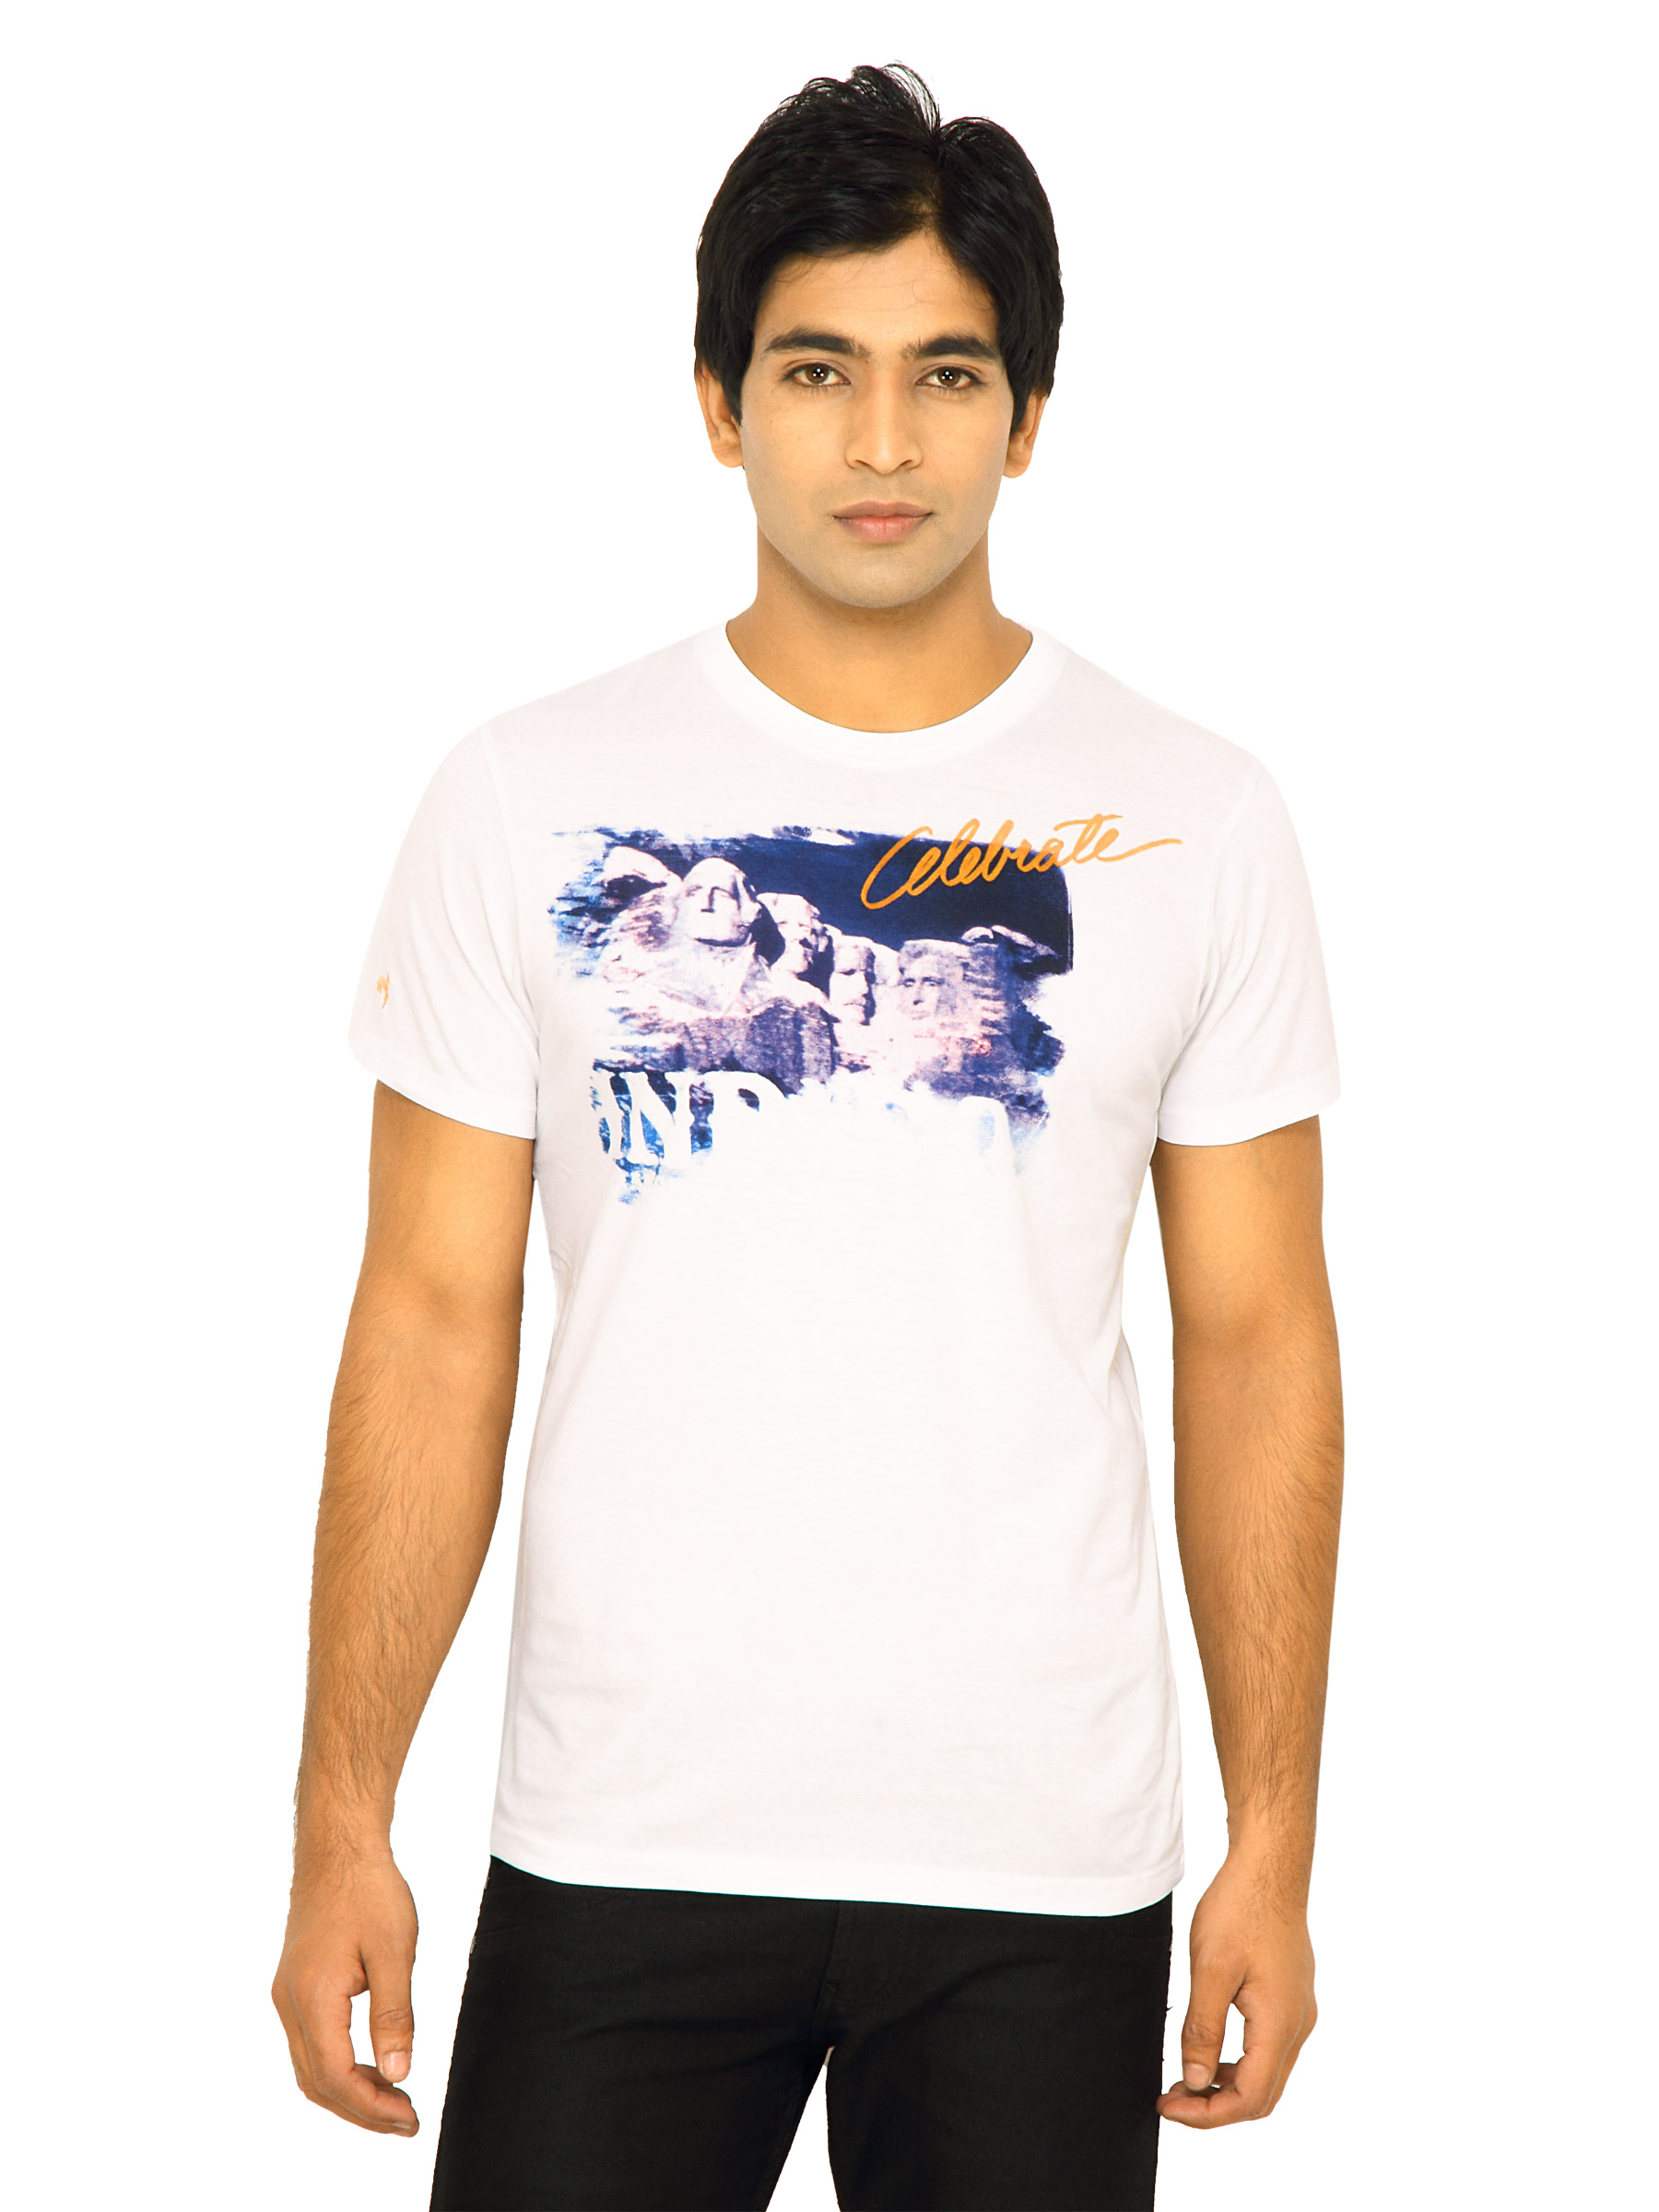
Wrangler Men White Celebrate Indigo T-shirt
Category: Apparel / Topwear / Tshirts
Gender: Men
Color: White
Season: Fall 2011
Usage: Casual